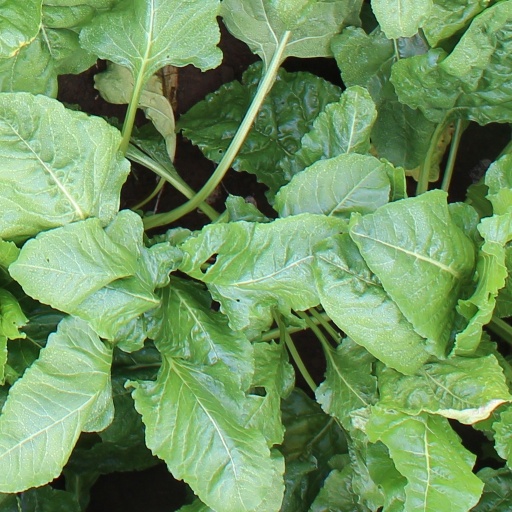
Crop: sugar beet